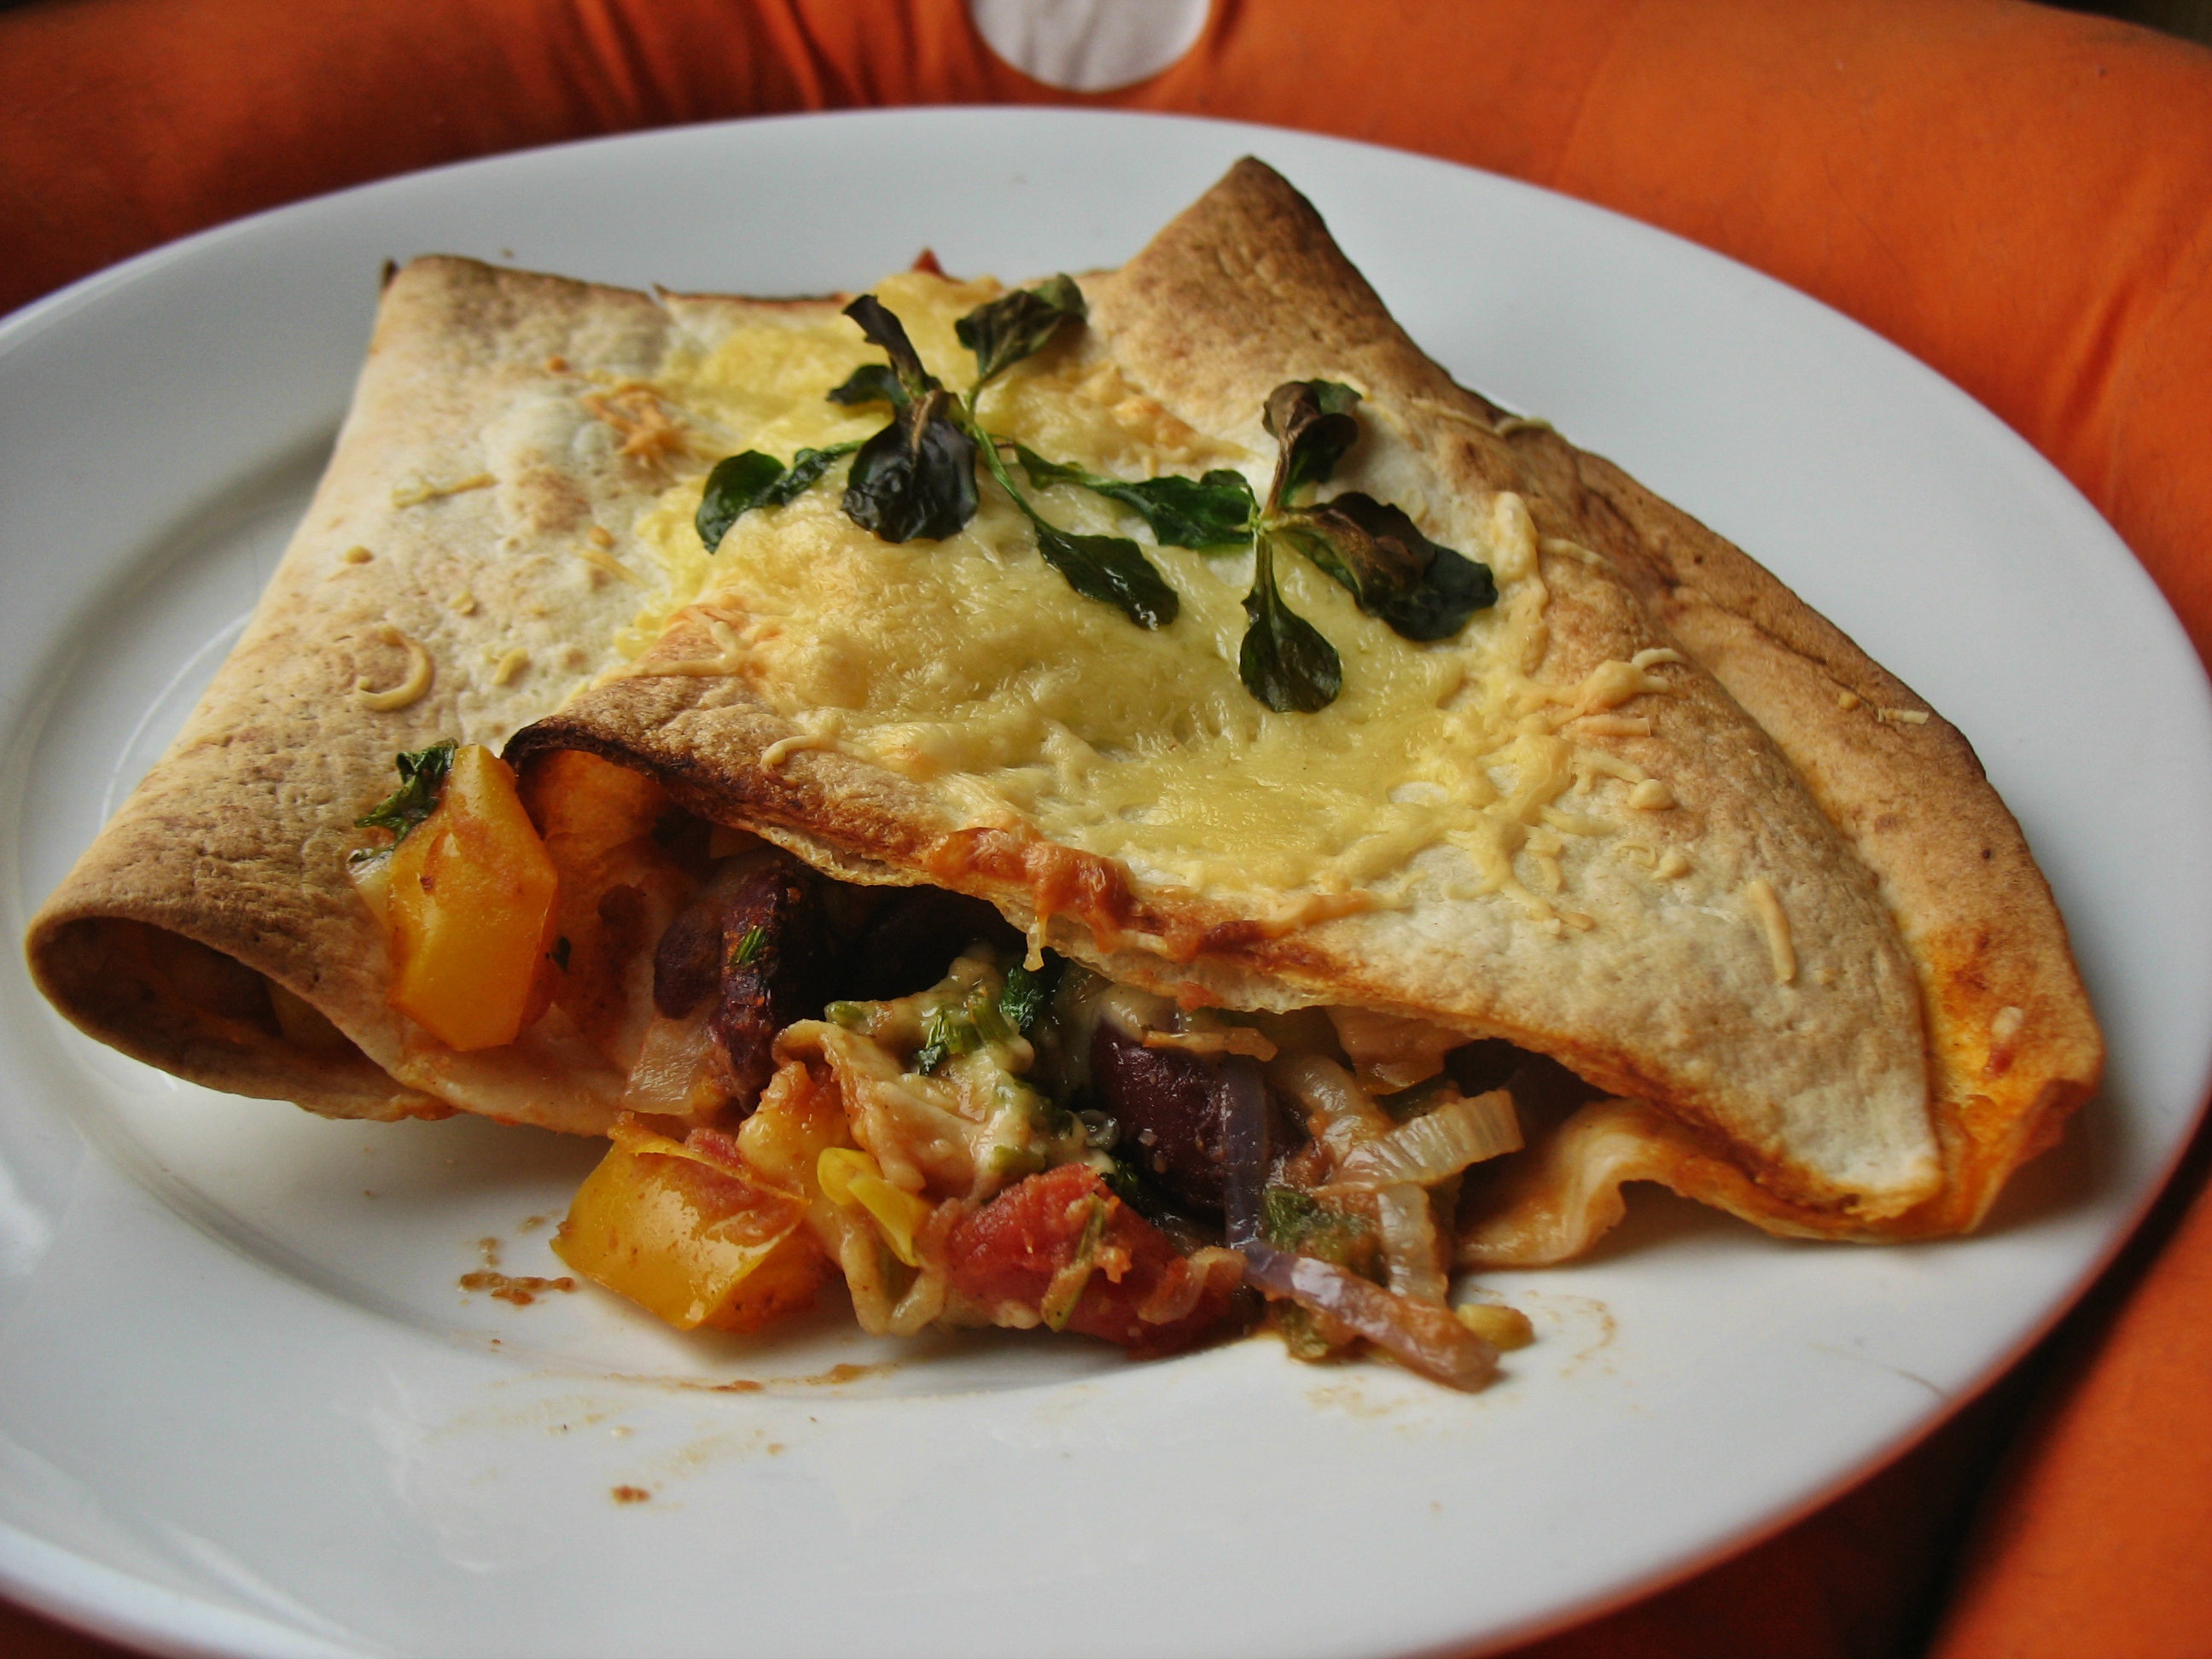
dish, meal, food, produce, corn, breakfast, healthy, cuisine, eating, tortilla, baked goods, quesadilla, pot pie